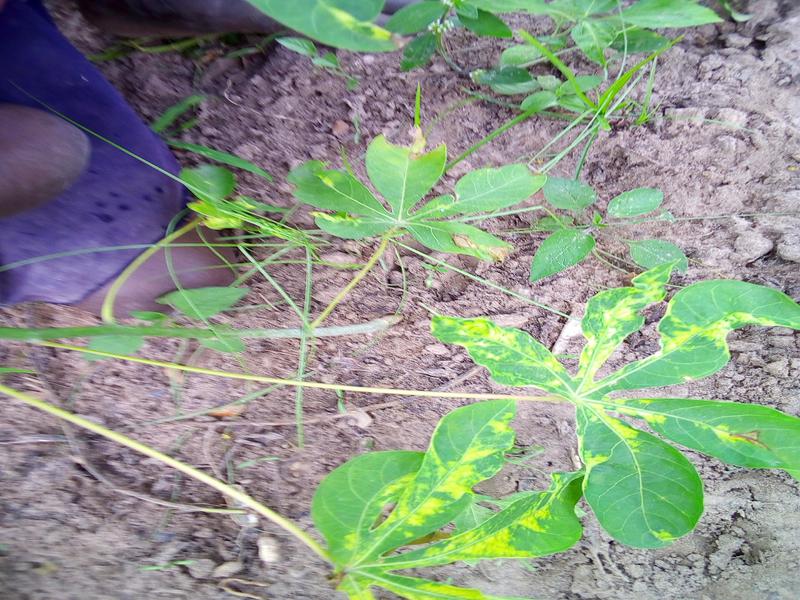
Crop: cassava
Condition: mosaic_disease